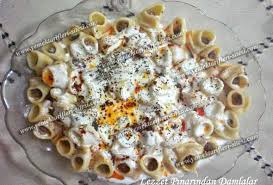
Yemek: manti